Stretford Bridge Junction Halt railway station

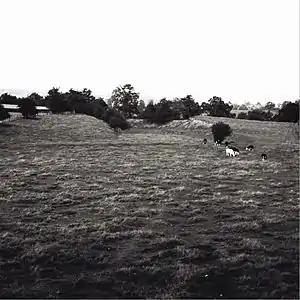
The site of Stretford Bridge Halt station in the 1950s

Stretford Bridge Junction Halt railway station was a station in Cheney Longville, Shropshire, England. The station was opened in May 1890 and closed on 20 April 1935.